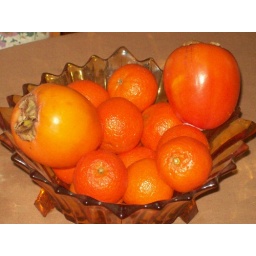
beautiful orange clementines &amp;amp; persimmons in my mam's old glass bowl